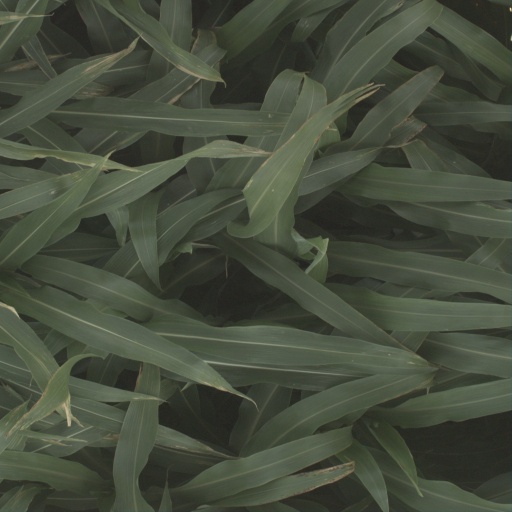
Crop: sorghum